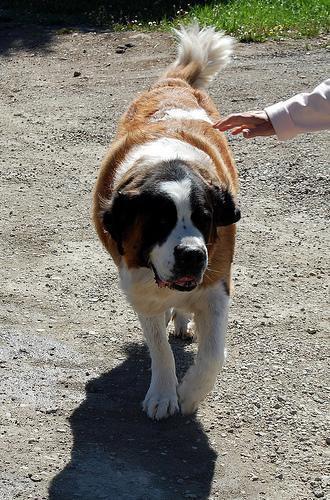
saint bernard